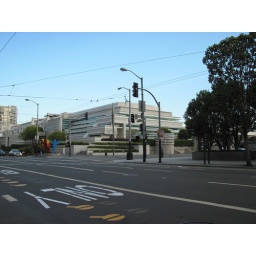
A day walking around SF. Random pictures of beautiful building and steetsA day walking around San Francisco. Random pictures of beautiful streets and buildings.